Zmiiv

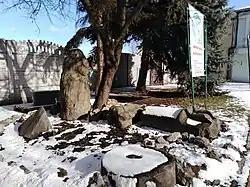
Archeology monuments near the entrance to the museum

The is the largest company in town. Zmiiv also has a , packaging works, construction materials plant, publishing company, and some repair shops. It also has a large agricultural sector with a dairy plant, food-processing plant, as well as several dairy and pig farms.